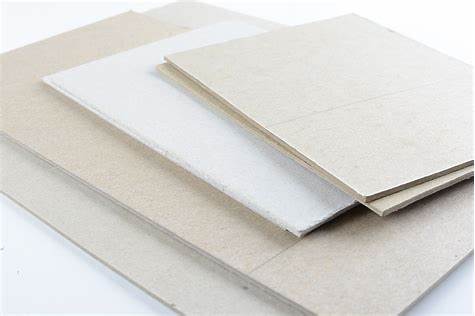
Waste category: paper